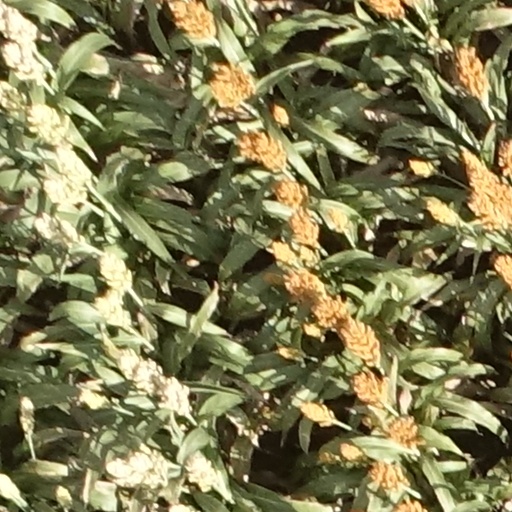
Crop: sorghum